Betting on Zero

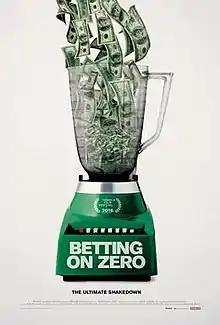

Betting on Zero is a 2016 American documentary directed by Ted Braun. It investigates the allegation that Herbalife is a pyramid scheme, and follows Bill Ackman's short investment in Herbalife, which is ostensibly a billion-dollar bet that the company will soon collapse.